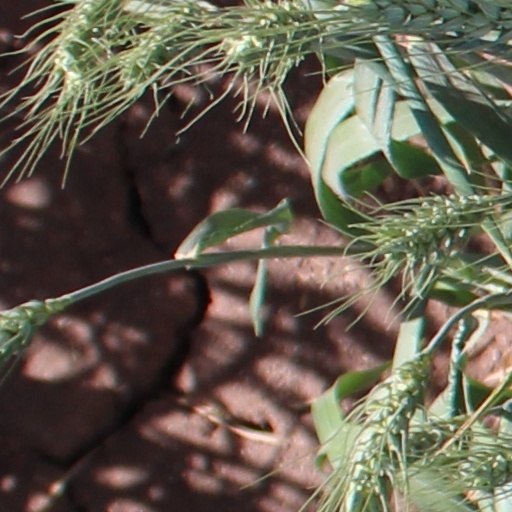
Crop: wheat